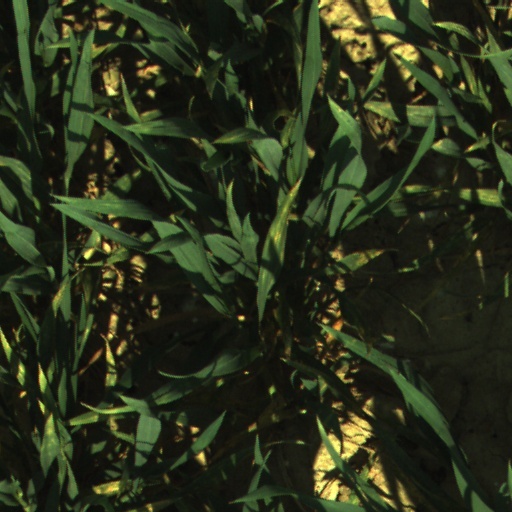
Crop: wheat